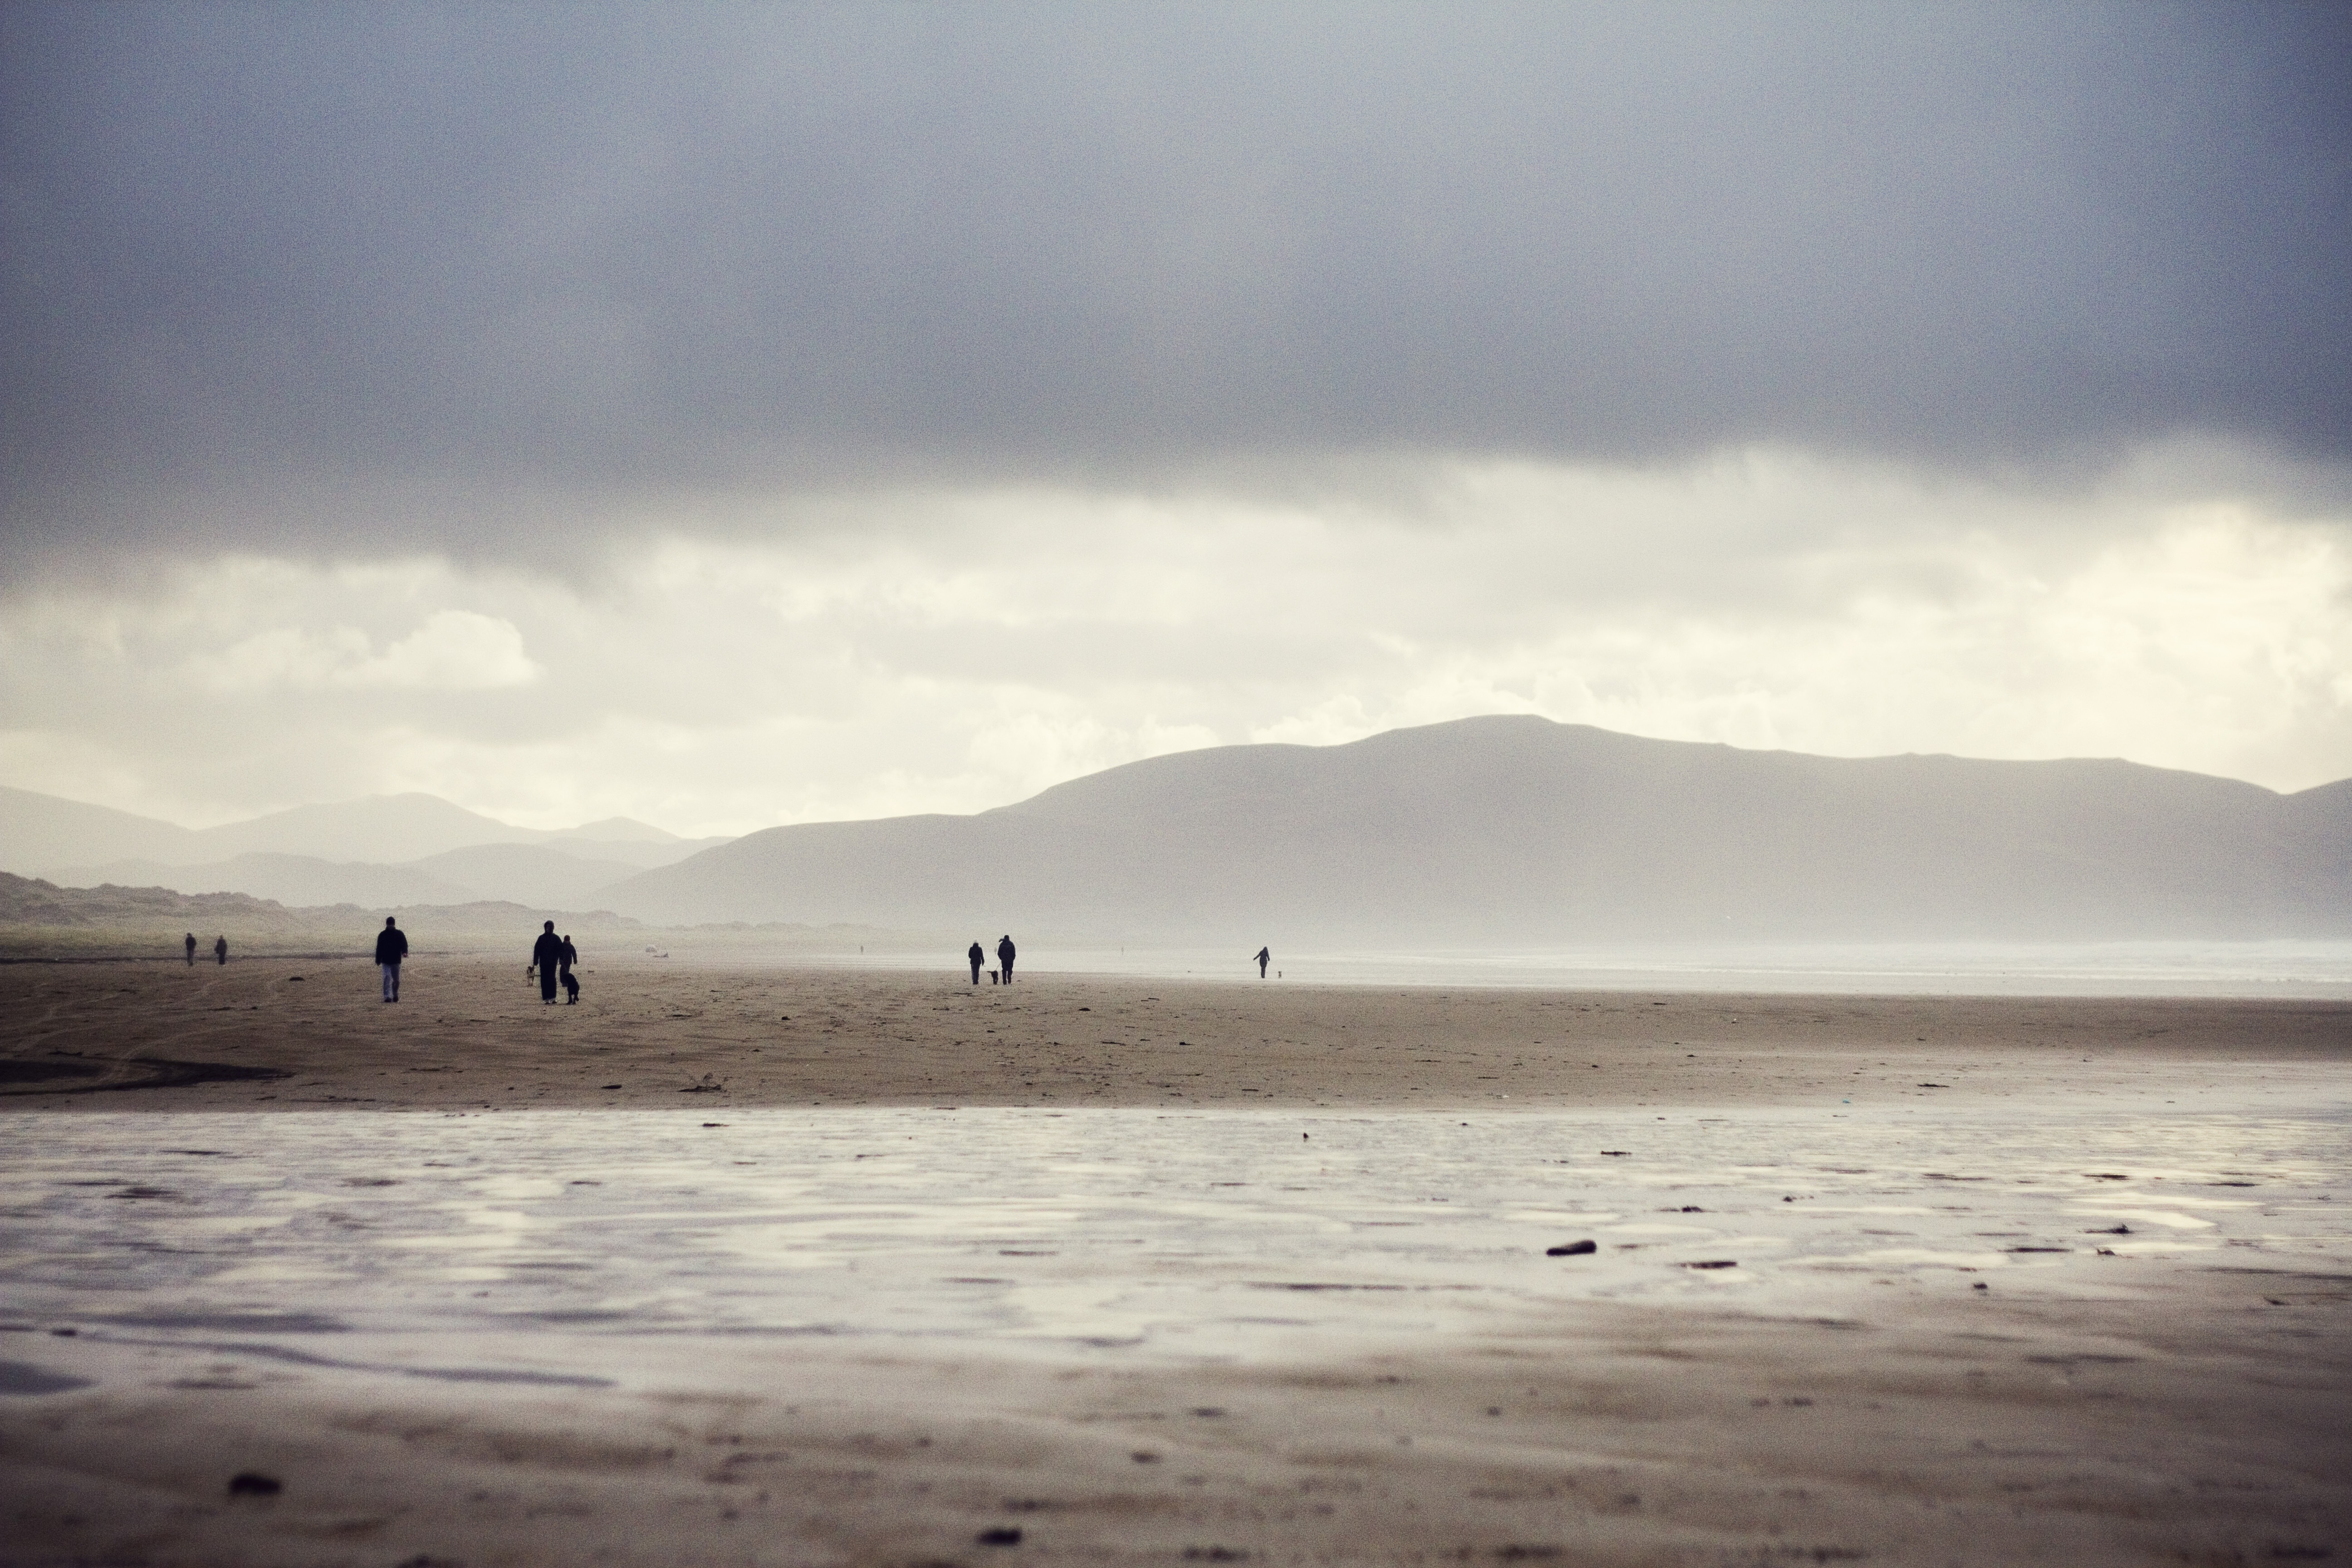
beach, sea, coast, water, sand, ocean, horizon, cloud, people, sky, sunrise, sunset, sunlight, cloudy, morning, shore, wave, dawn, dark, dusk, low tide, seascape, weather, bay, material, body of water, hills, rainy, grey, clouds, mountains, dull, mudflat, atmospheric phenomenon, wind wave